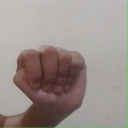
अक्षर: ठ